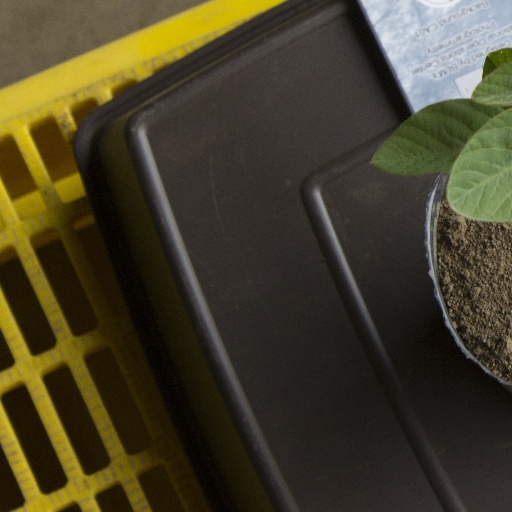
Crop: soybean